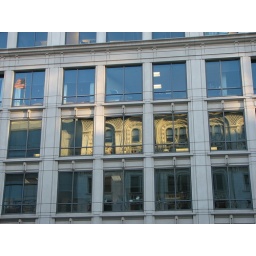
the office next door reflected in the office opposite